Panchamukha

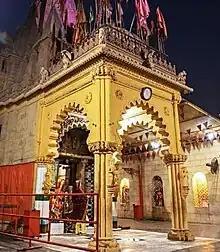
Shri Panchmukhi Hanuman Temple

The deity Ganesha is sometimes represented with five faces in his iconography, called Heramba or Panchamukha Ganesha. Each head of the deity is said to represent the five koshas, the sheaths of annamaya, pranamaya, manomaya, vijñānamaya, and anandamaya.